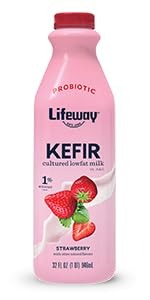
Item Name: Generic Strawberry Kefir 32 oz
Bullet Point 1: INGREDIENTS: Pasteurized Lowfat Milk, Cane Sugar, Nonfat Milk, Natural Strawberry Flavor, Natural Flavors, Pectin, Vegetable Juice (for color), Vitamin A Palmitate, Vitamin D3, Cultures
Bullet Point 2: Shipped Priority Mail With Gel Packs
Bullet Point 3: 1 32 oz Bottle of Strawberry Kefir
Bullet Point 4: A Drinkable Yogurt With Five-Star Quality Designed for Your Health and Enjoyment Sweetened With All-Natural Cane Sugar and Strawberry for Outstanding, Fruity Flavor
Bullet Point 5: 99% Lactose Free
Bullet Point 6: Gluten-Free
Bullet Point 7: Non-GMO
Bullet Point 8: 12 Live and Active Probiotic Cultures
Product Description: Our most popular product line, Lifeway Lowfat Kefir is up to 99% lactose-free, gluten-free, and made with all natural, non-GMO ingredients. Kefir is a tart and tangy cultured dairy drink packed with protein, calcium, and 12 live and active probiotic cultures. Lifeway’s Strawberry Lowfat Kefir 32 oz Bottle is lightly sweetened with cane sugar. Blend into a smoothie, whip into a dip, or simply pour yourself a glass! After all, it is the Champagne of Dairy.
Value: 32.0
Unit: Fl Oz

Price: 3.84